USS Barry (DD-933)

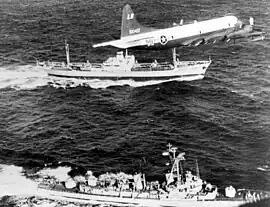
"Barry", a P-3A Orion from VP-44, and Soviet ship "Metallurg Anosov" in November 1962.

She cleared Newport on 6 June for a summer goodwill tour and sonar demonstration cruise to Northern Europe. Before the end of June, "Barry" visited Portsmouth, England, and Kiel, Germany, to conduct naval reviews and in-port sonar demonstrations. During July, when she visited the Netherlands, Finland, Sweden, Denmark, and Belgium, the destroyer's crew found the regional navies were eager to discuss technological and security concerns. Furthermore, as "Barry" conducted four at-sea sonar demonstrations with friendly submarines, foreign naval officers were impressed with U.S. naval technology. In August, after exercises with French and Portuguese diesel submarines, the destroyer returned to Newport on 31 August.